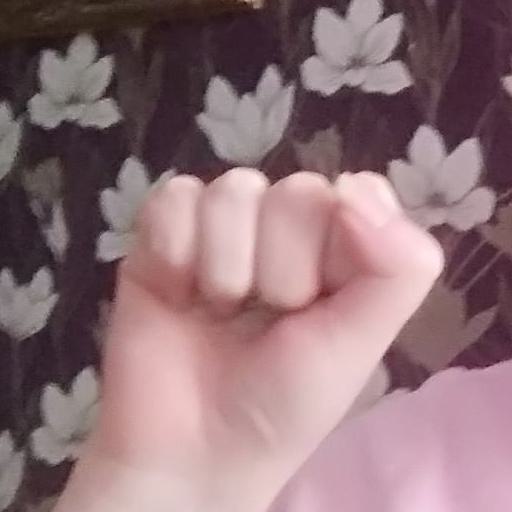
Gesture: fist